Absolution (album)

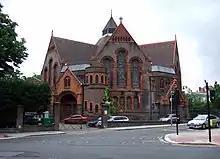
Air Studios, London, where Muse recorded "Butterflies and Hurricanes" and "Blackout"

Muse began recording in late 2002 with the producers John Cornfield and Paul Reed at Air Studios, London, where they recorded "Butterflies and Hurricanes". Bellamy sought to create a heavy rock song using classical piano instead of guitar, with a "mechanical paradiddle thing all the way through". He was inspired by the "intensive, repetitive" piano compositions of Terry Riley, such as "In C". "Blackout", another song recorded at the Air sessions, uses mandolin and orchestra.